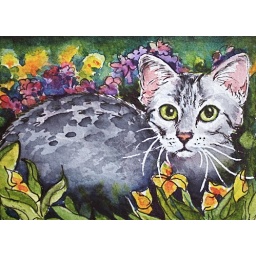
Grey cat in the flower bed